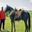
Label: horse